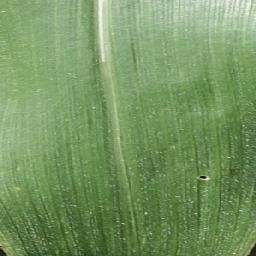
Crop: corn
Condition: (maize)_healthy